Toronto Police Service

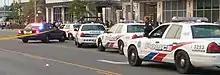
TPS cruisers arrive at a high risk incident in North York in 2014

During the 1930s and 1940s, the Toronto Police under Chief Constable Dennis "Deny" Draper, a retired brigadier general and former Conservative candidate, returned to its function as an agency to suppress political dissent. Its notorious "Red Squad" brutally dispersed demonstrations by labor unions and by unemployed and homeless people during the Great Depression of the 1930s. Suspicious of "foreigners", the police lobbied the city of Toronto to pass legislation banning public speeches in languages other than English, curtailing union organizations among Toronto's vast immigrant populations working in sweatshops.